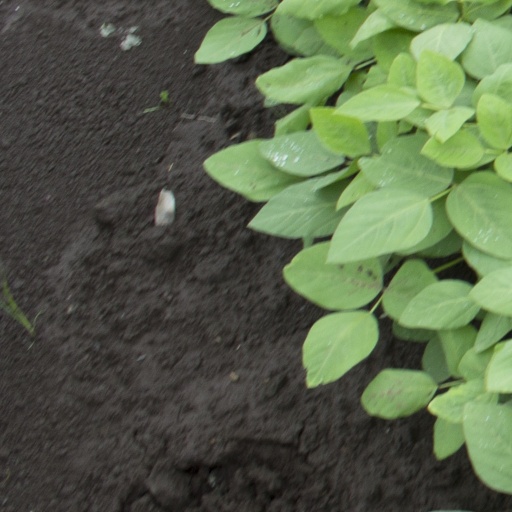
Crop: soybean